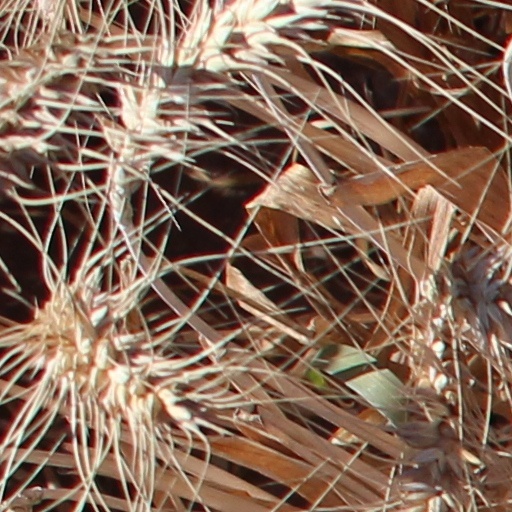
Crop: wheat